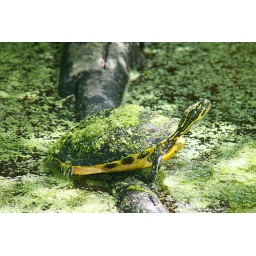
One of the turtles spotted whilst in Big Cypress Swamp